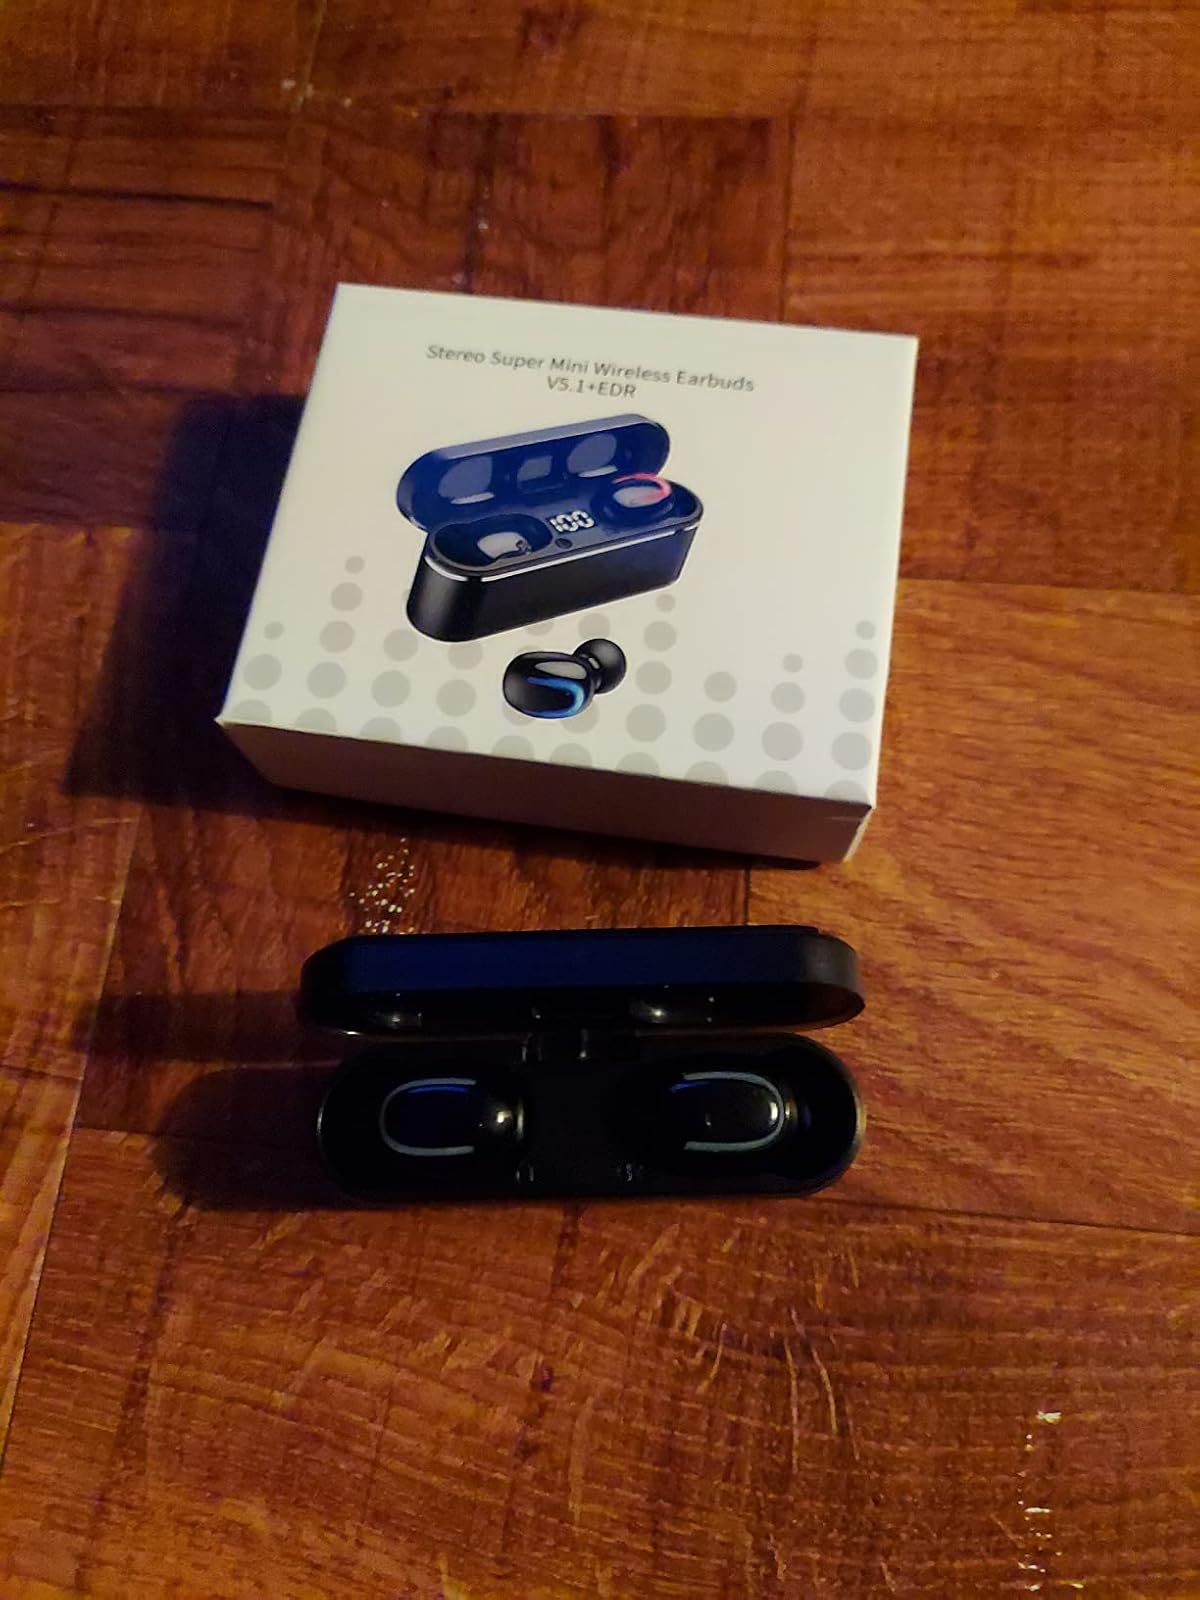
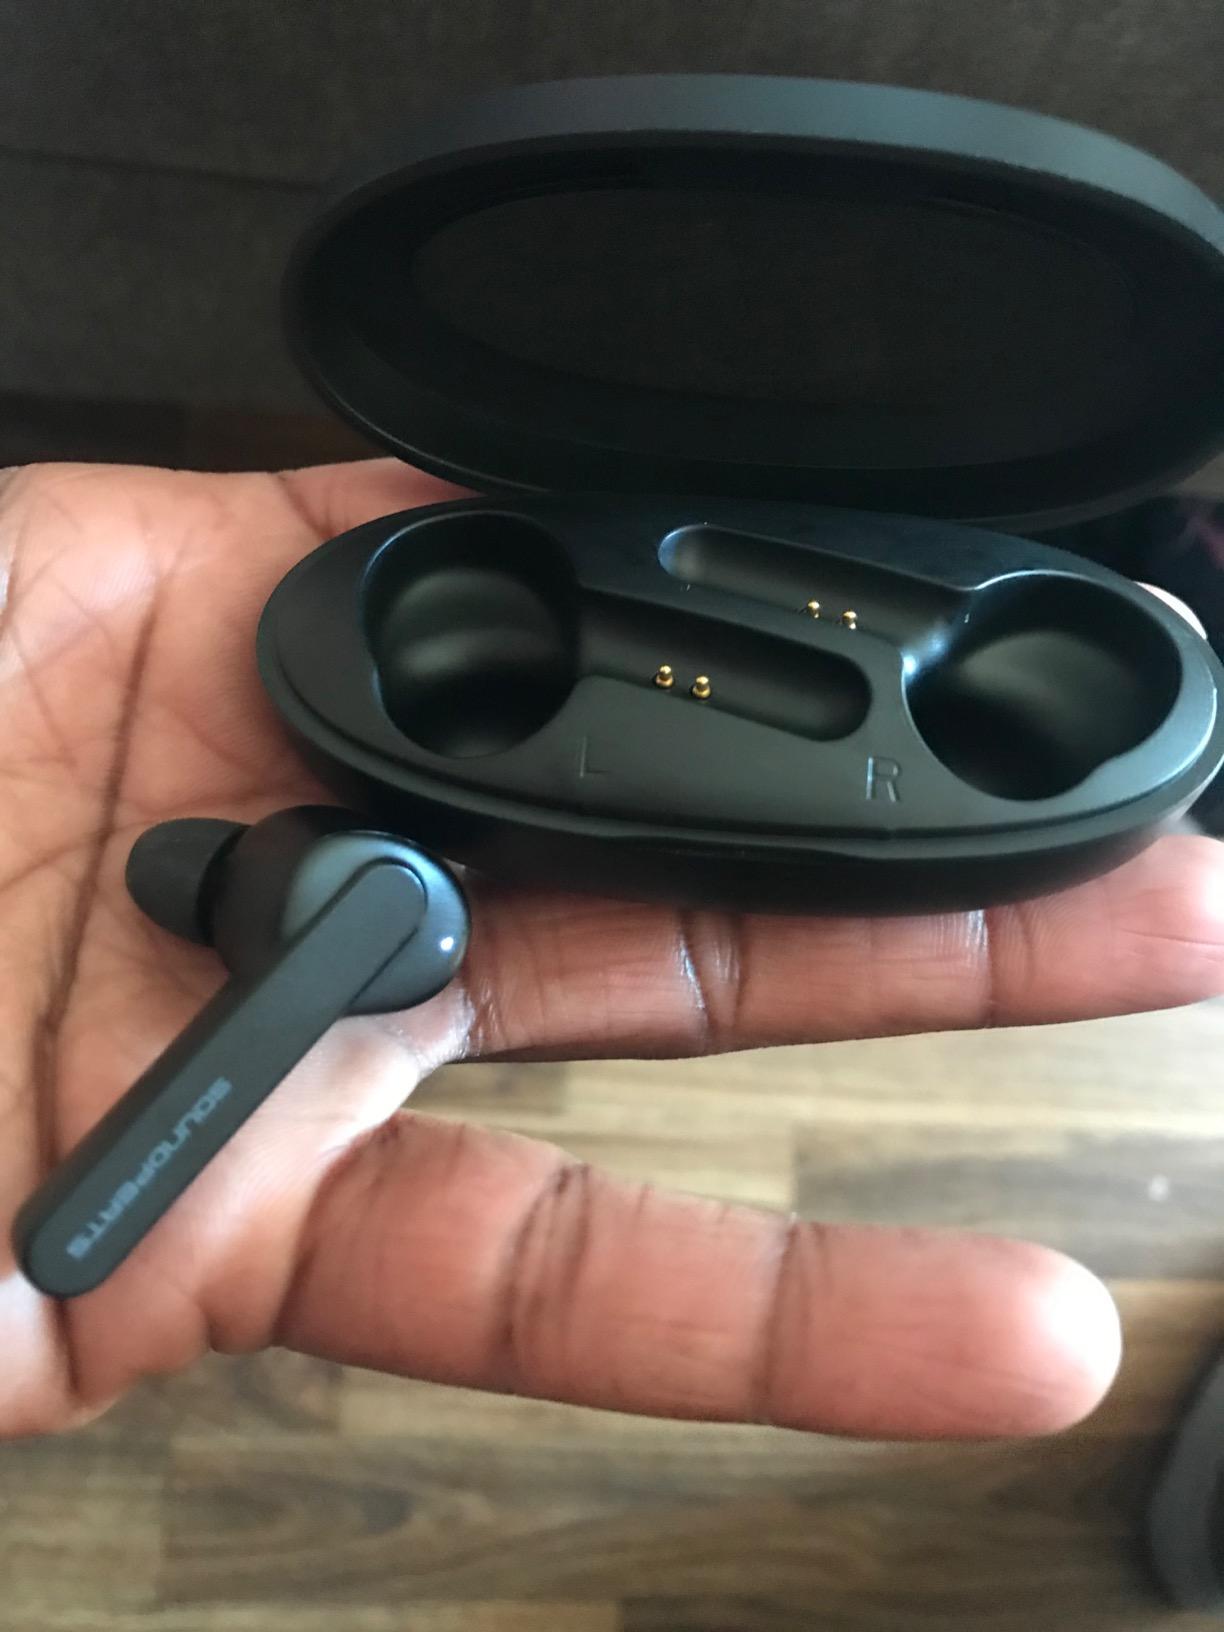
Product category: earbuds
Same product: no